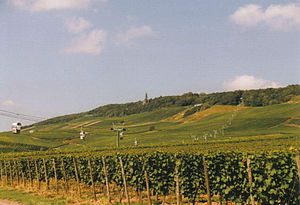
Seilbahn Rüdesheim
Svævebanegondoler på vej over vinmarkerne mod Niederwalddenkmal
Seilbahn Rüdesheim er en svævebane ved Rüdesheim am Rhein i Hessen, Tyskland. Svævebanen forbinder Rüdesheim med det store monument Niederwalddenkmal, som ligger højt over Rüdesheim.